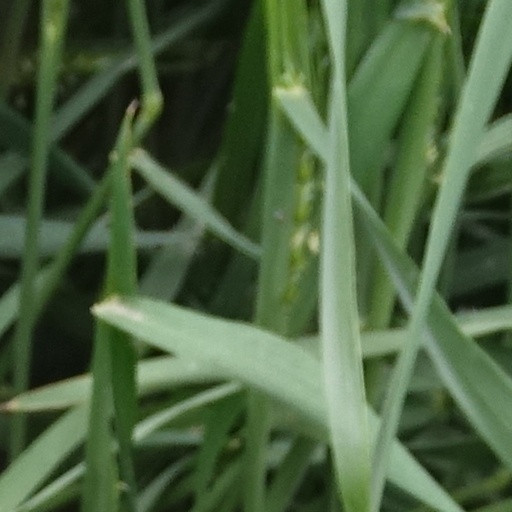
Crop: wheat